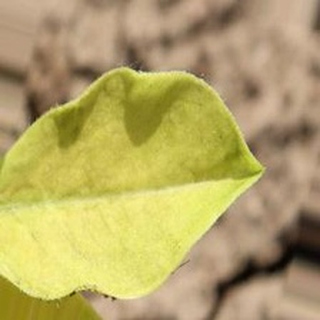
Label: groundnut_nutrition_deficiency